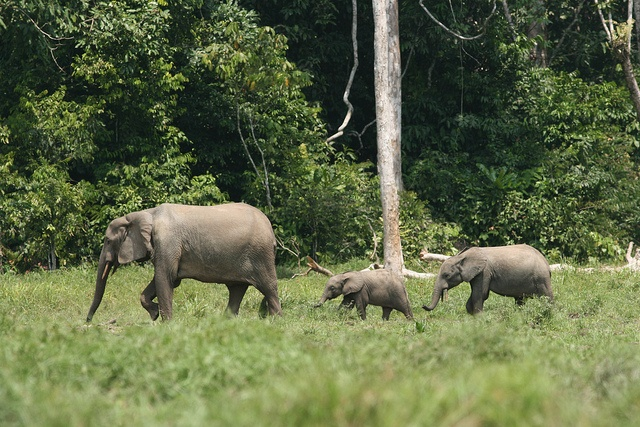
The baby elephants follow the momma elephant through the field.
Group of baby elephants walking behind a mother elephant in the woods.
A herd of elephant standing on top of a grass covered field.
A large elephant is leading two smaller elephants.
An elephant and her young proceed through the forest.